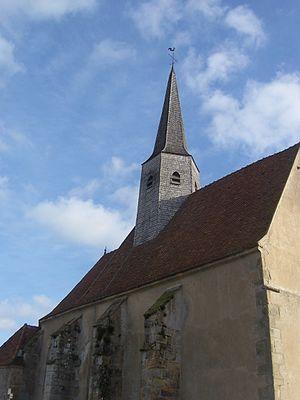
Eglise de Cordesse
L'église Saint-Martin de Cordesse est une église située sur le territoire de la commune de Cordesse dans le département français de Saône-et-Loire et la région Bourgogne-Franche-Comté.
Cordesse est une commune française située dans le département de Saône-et-Loire en région Bourgogne-Franche-Comté.
Cet article recense une partie des monuments historiques de Saône-et-Loire, en France.